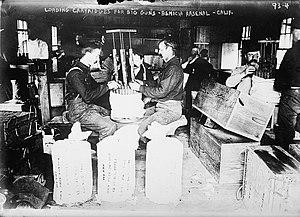
L’arsenal de Benicia et les casernes de Benicia font partie d'une grande réserve militaire située près de la baie de Suisun à Benicia en Californie. Pendant plus de cent ans, l'arsenal a été l'installation principale de l'ordonnance de l'armée des États-Unis.